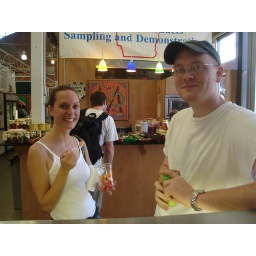
me and katie in the river market in little rock